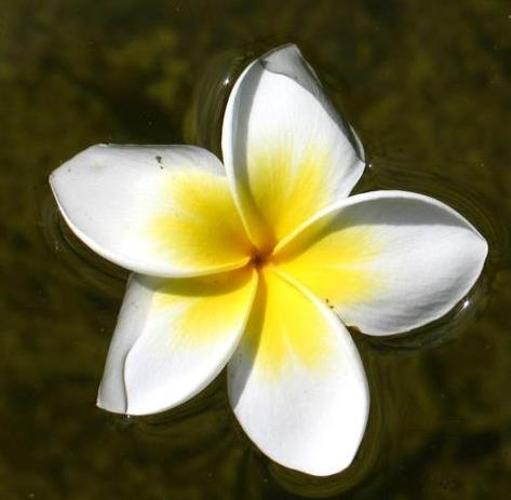
Label: frangipani